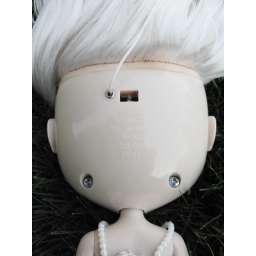
Prima Dolly Ashlet EncoreRe-rooted with soft silver saran by MihakuSand MattedWhite EyeshadowEyechips:-milky white-glow in the dark green-glow in the dark aqua-stock pink